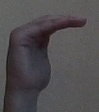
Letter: haa